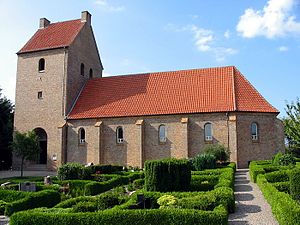
Lønstrup Kirke
Lønstrup Kirke
Lønstrup Kirke er en kirke i Mårup Sogn i Hjørring Kommune. Den er bygget i traditionel stil i 1926-28 til afløsning for Mårup Kirke, som havet havde gnavet sig truende nær ind på.